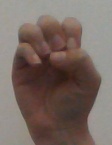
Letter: ha